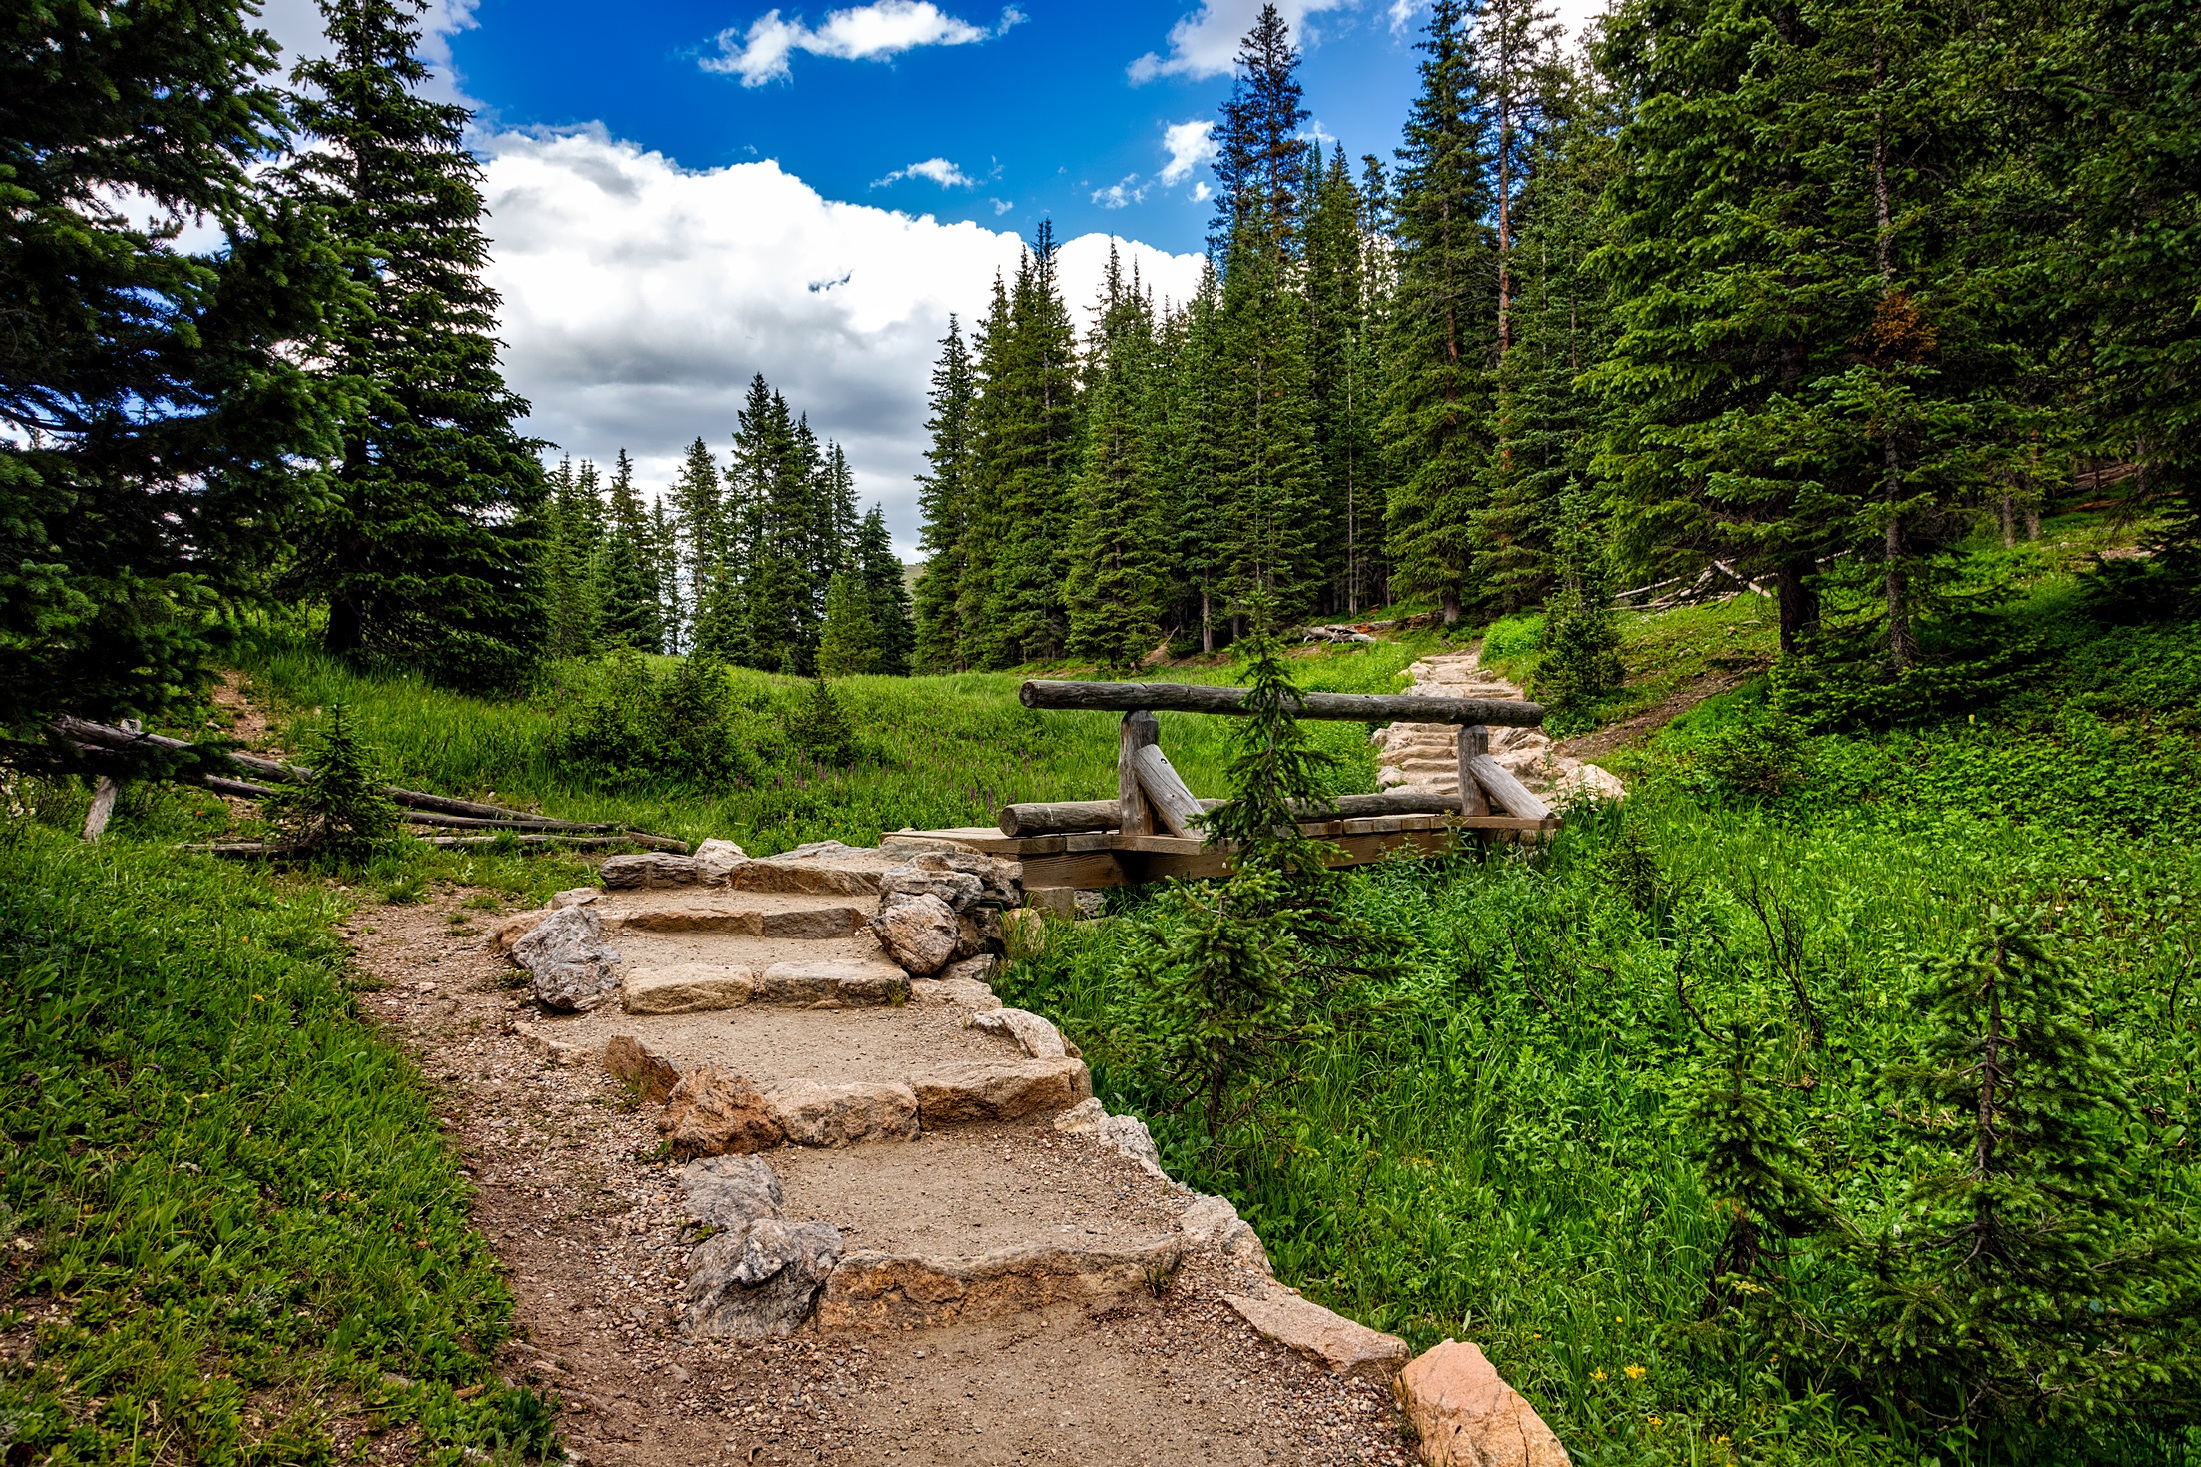
landscape, tree, nature, forest, path, wilderness, walking, mountain, sky, hiking, trail, meadow, adventure, valley, mountain range, steps, country, stream, scenic, national park, ridge, trees, outdoors, woods, hdr, clouds, colorado, beautiful, woodland, ecosystem, destinations, rocky mountains, mountain pass, mountainous landforms